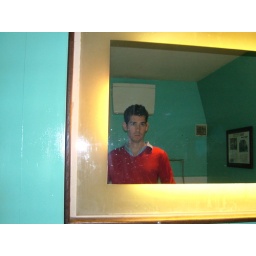
Reflecting in a bathroom mirror